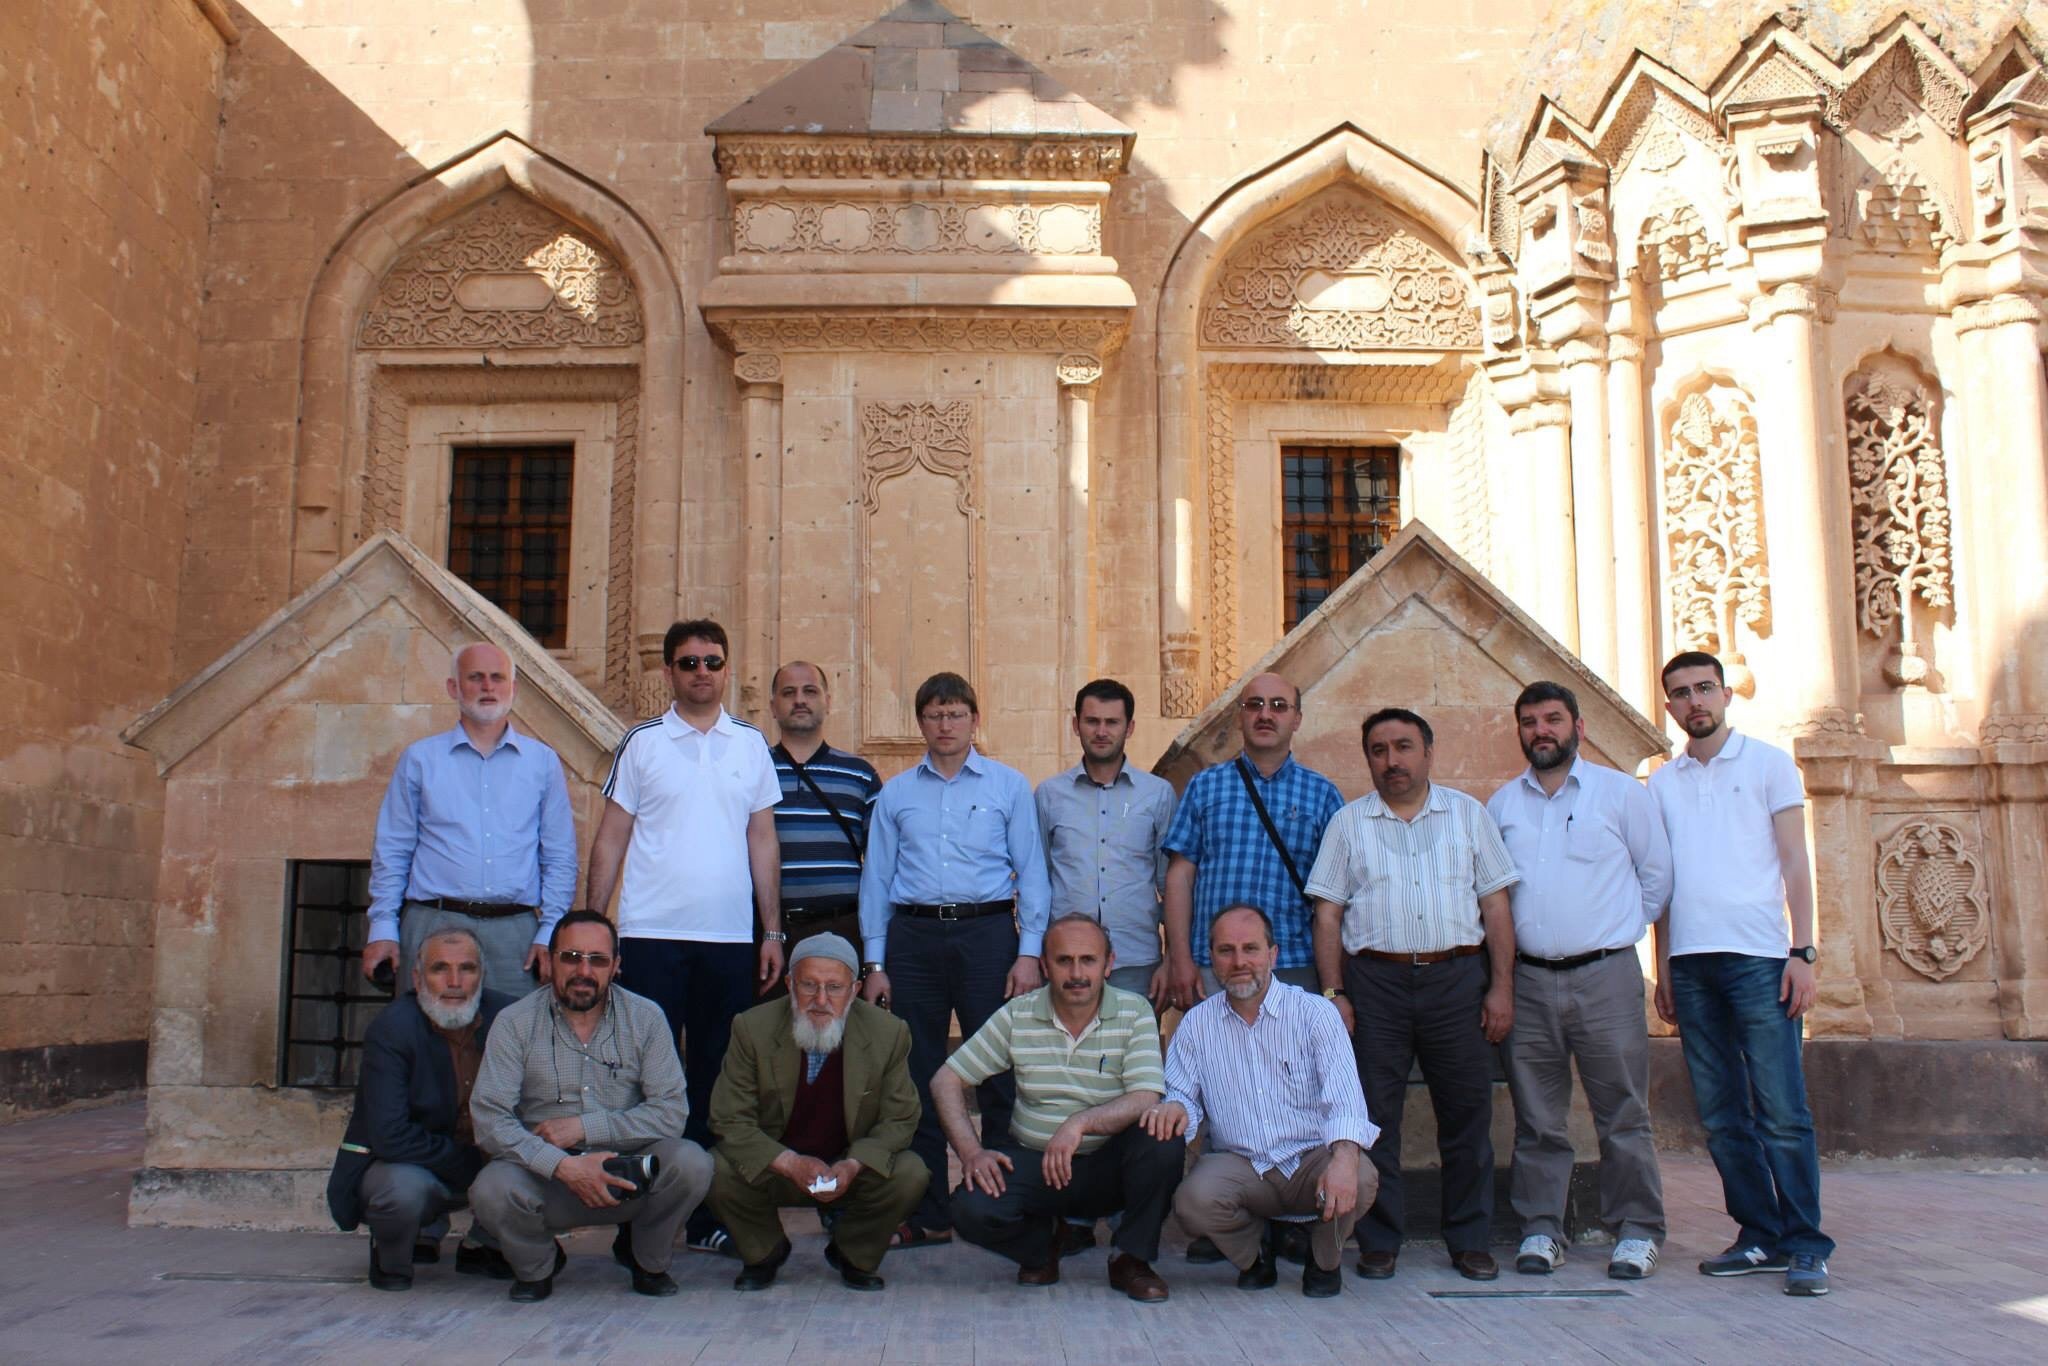
people, palace, travel, tourism, friend, tours